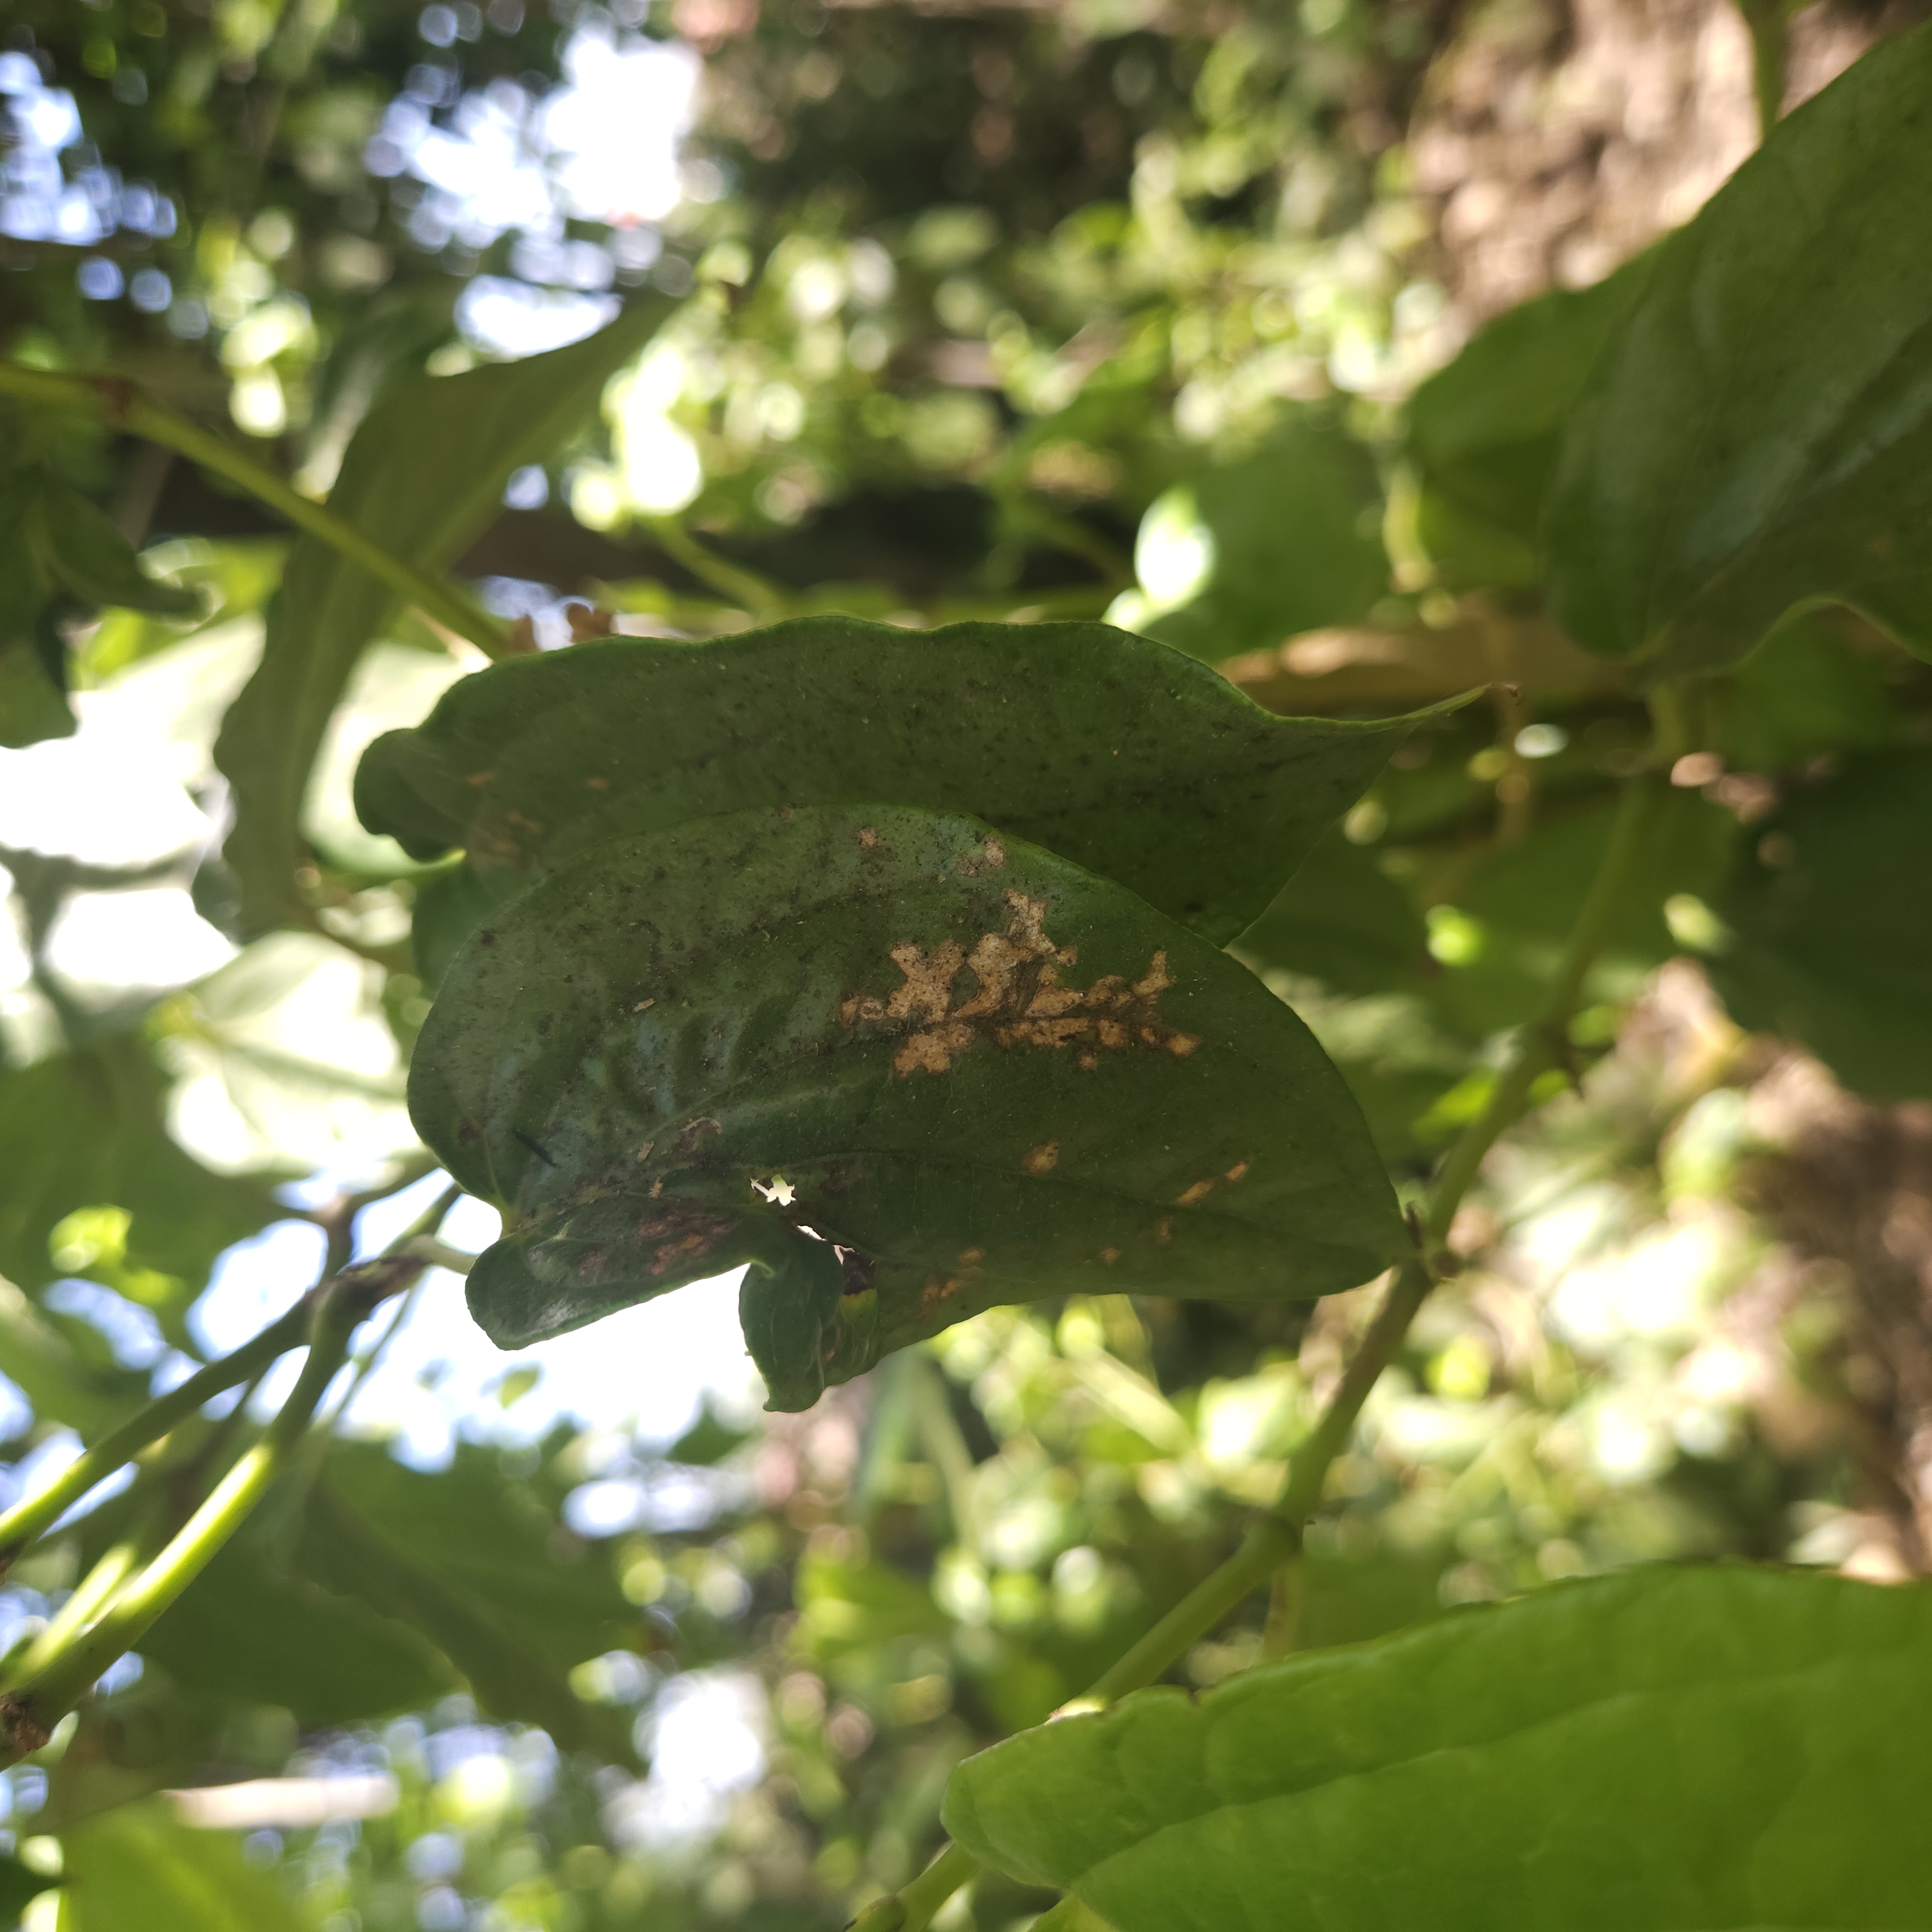
Label: Diseased